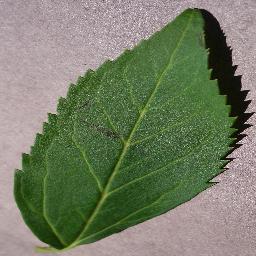
Label: Cherry___healthy